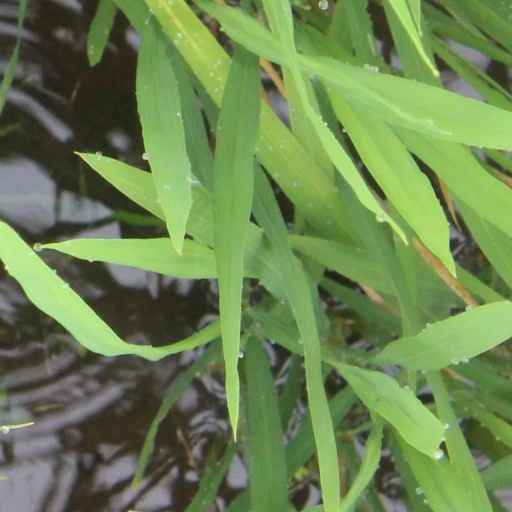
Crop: rice